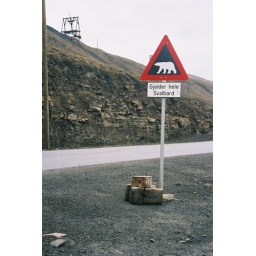
Polar bear sign in Longyearbyen